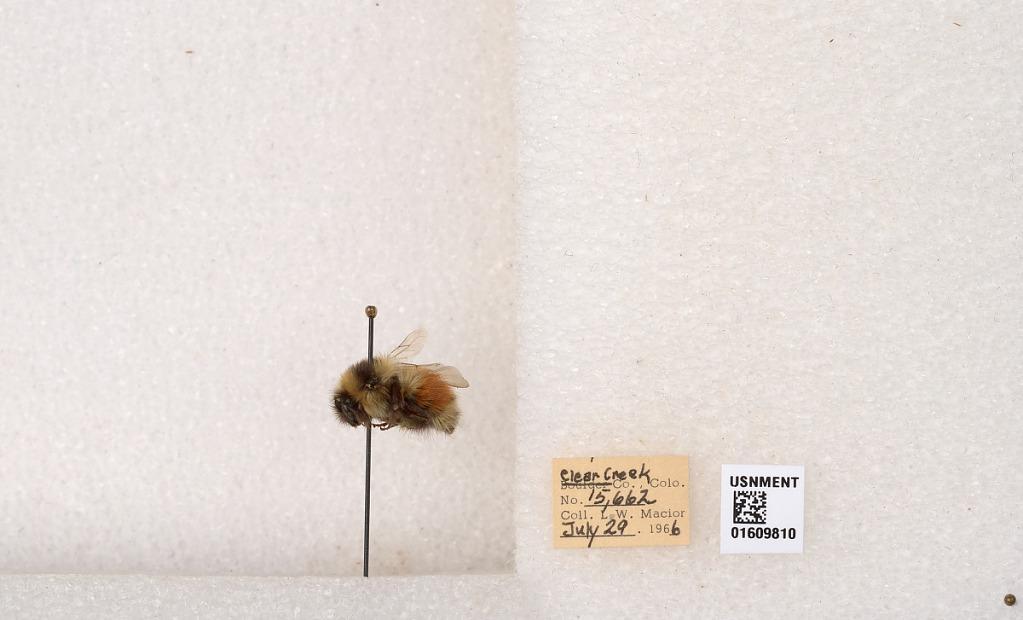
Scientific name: Bombus (Pyrobombus) sylvicola Kirby
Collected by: L. Macior
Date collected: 1966-7-29
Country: United States
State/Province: Colorado
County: Clear Creek
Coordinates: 39.6856, -105.645